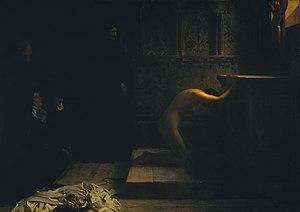
Élisabeth de Hongrie est une souveraine de Thuringe membre du Tiers-Ordre franciscain et reconnue sainte par l'Église catholique. Sa fête est fixée au 17 novembre. L'ordre Teutonique fait construire une église gothique destinée à recevoir ses reliques. Celles-ci attirent des foules nombreuses faisant de Marbourg un grand centre de pèlerinage de l'Occident chrétien.